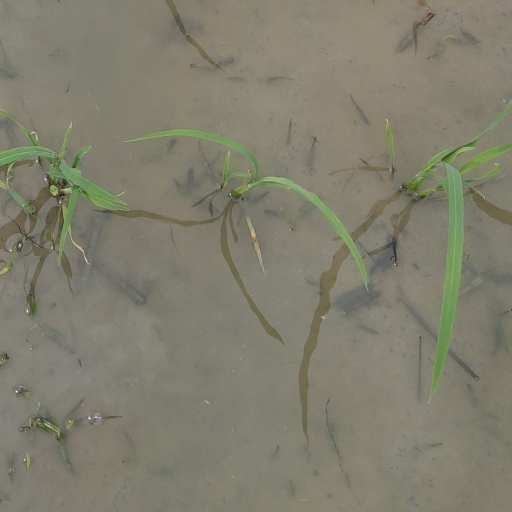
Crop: rice